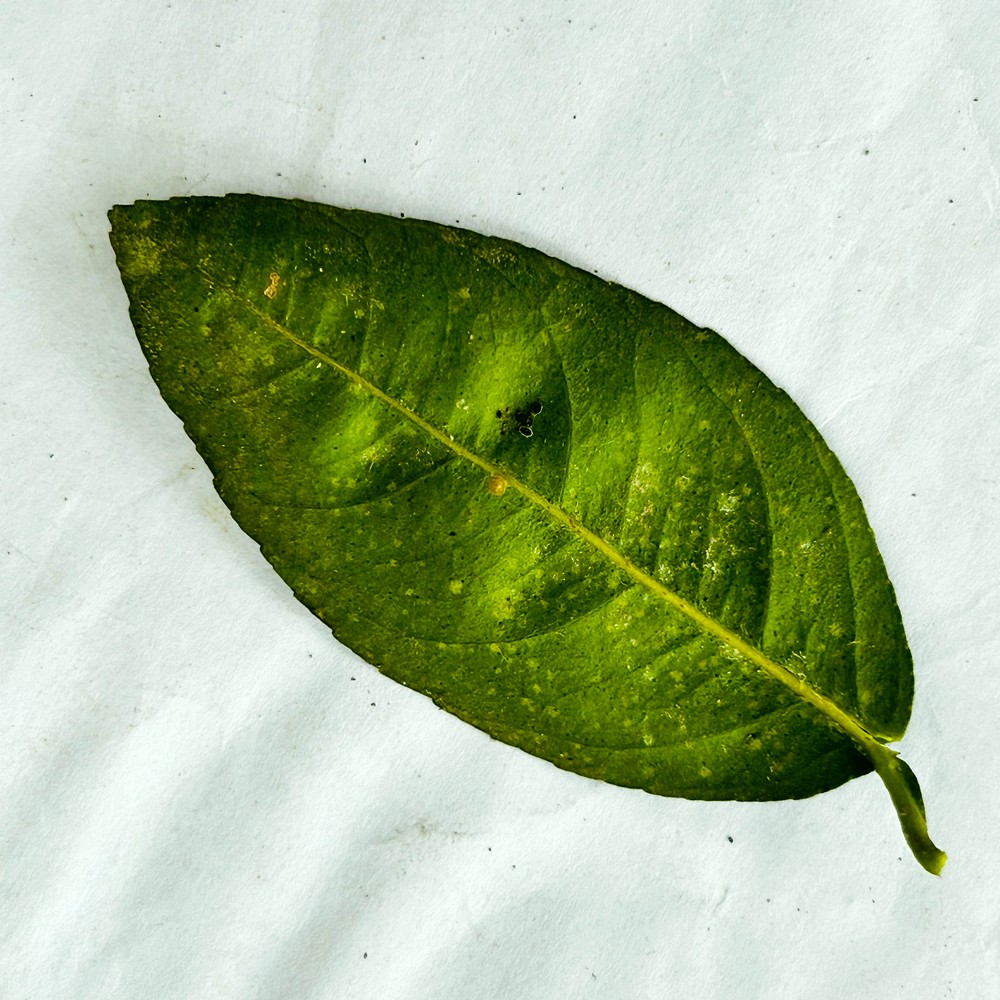
Label: Sooty Mould